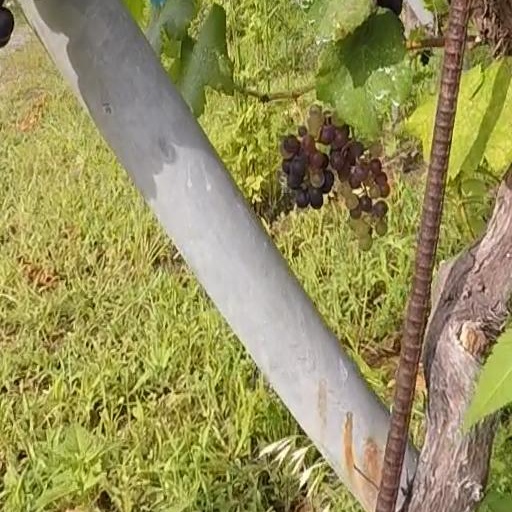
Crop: grape